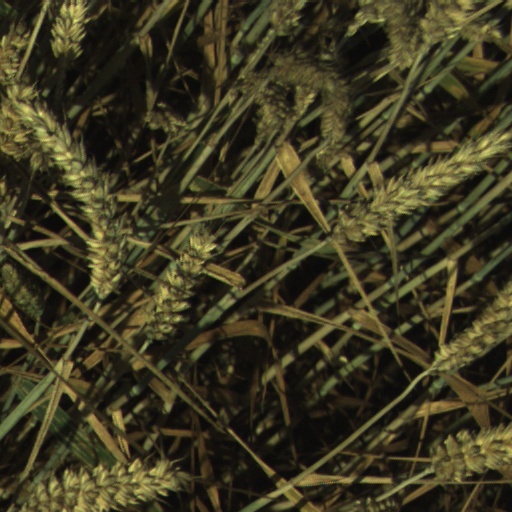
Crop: wheat